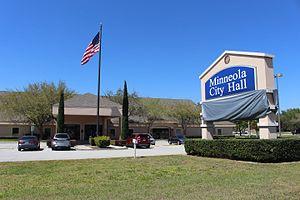
Minneola est une ville américaine située dans le comté de Lake en Floride.